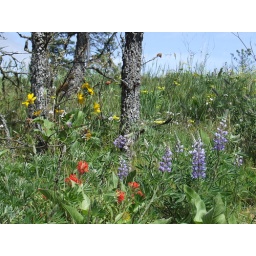
A random snapshot of wildflowers growing around the base of a white oak stand near Mosier, Oregon.